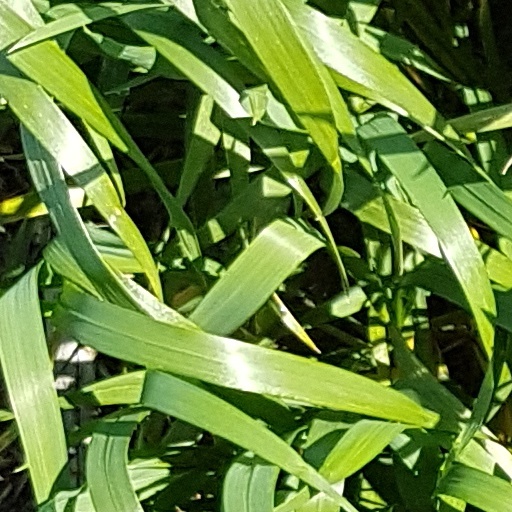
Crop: wheat